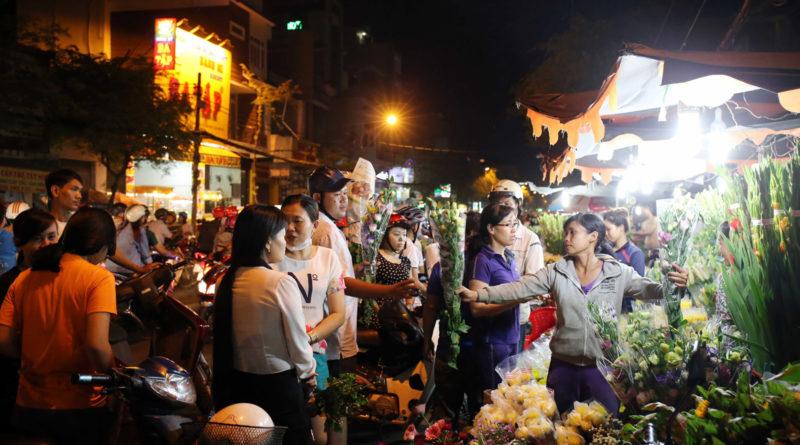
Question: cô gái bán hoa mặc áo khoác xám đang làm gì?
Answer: đang đưa hoa cho khách